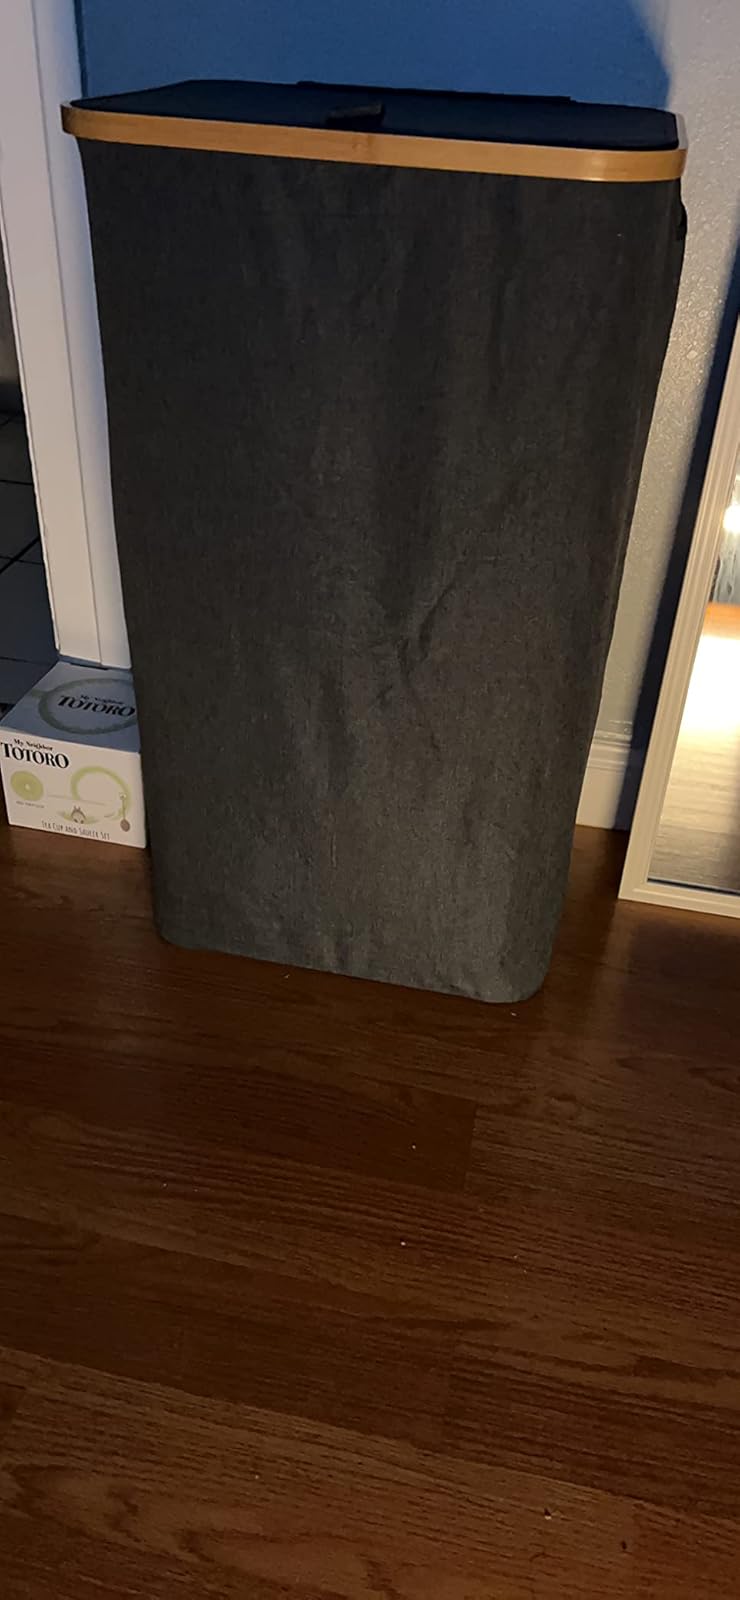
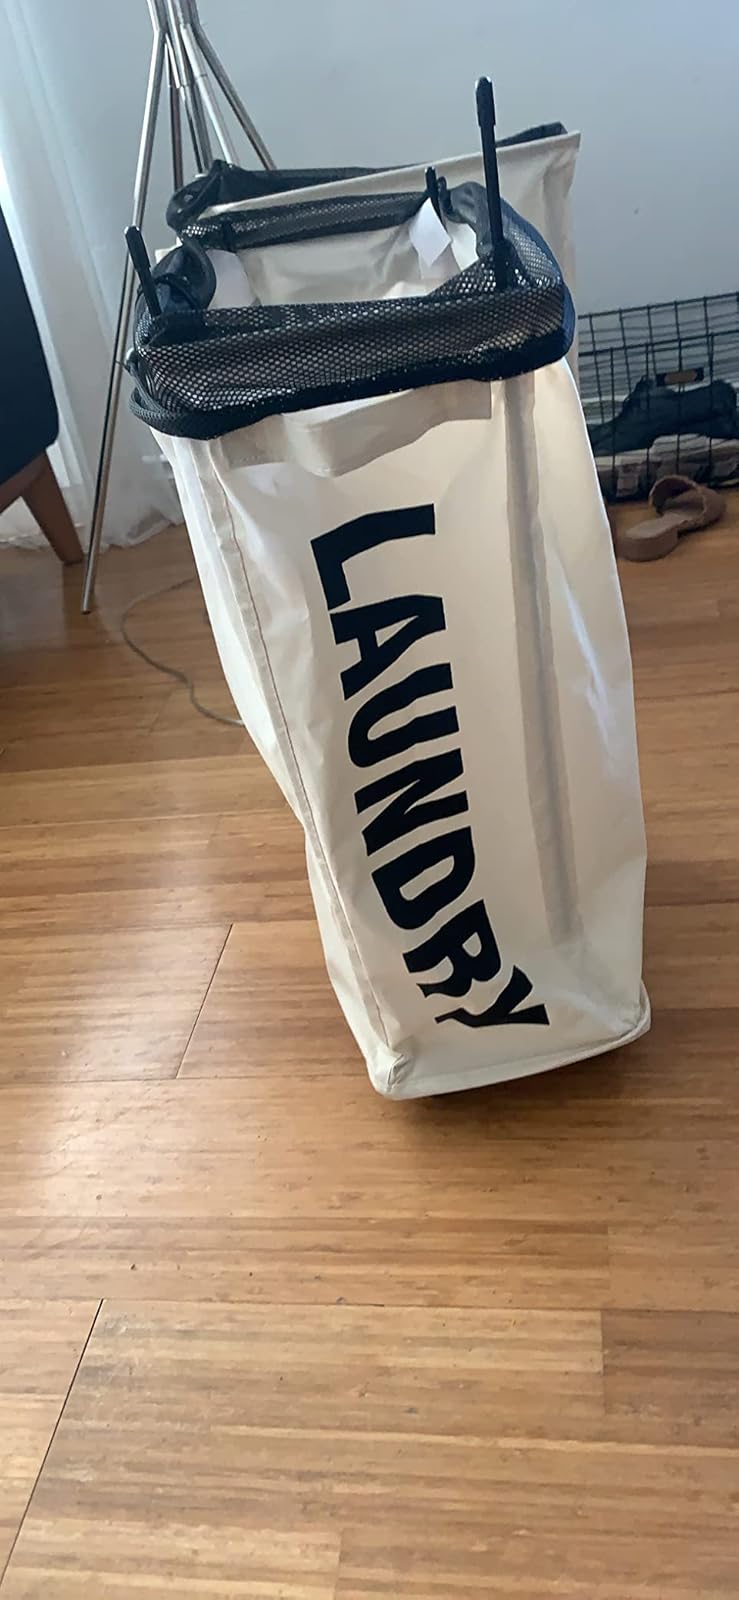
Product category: items_hamper
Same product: no